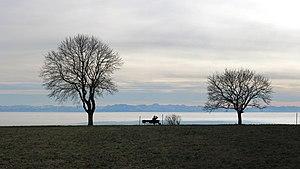
Le Bade-Wurtemberg est l'un des seize Länder composant l'Allemagne. Il est parfois aussi appelé pays de Bade en français.